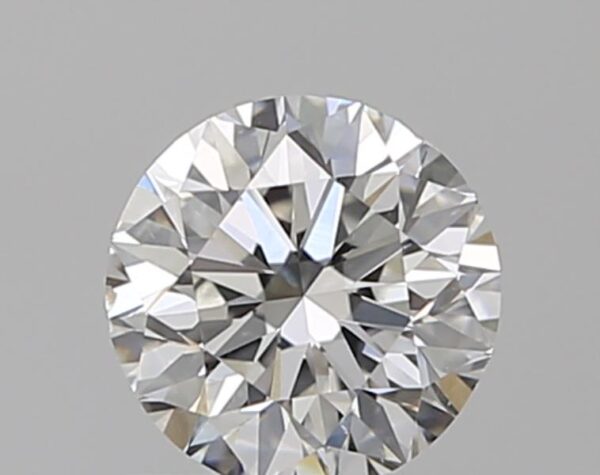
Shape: round
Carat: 0.59
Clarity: SI1
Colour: G
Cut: VG
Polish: EX
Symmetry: VG
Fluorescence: N
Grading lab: GIA
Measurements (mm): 5.27 x 5.3 x 3.37